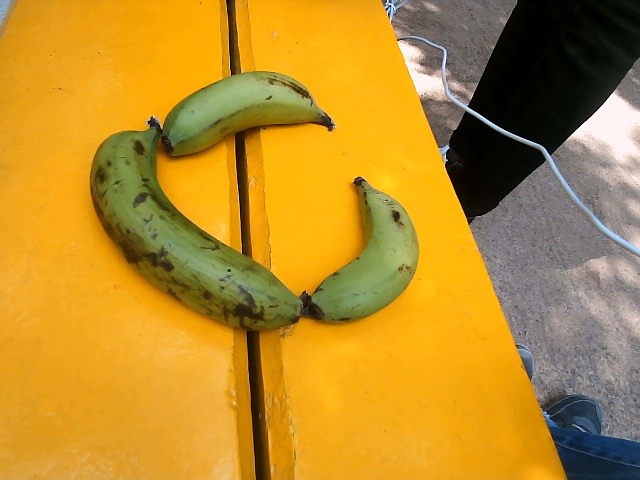
Label: Raw_Banana